2007 Cleveland Indians season

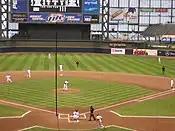
The Indians and Angels at Miller Park in Milwaukee

In that series, the Indians got a solid outing by CC Sabathia, and although the Angels roughed up the bullpen, closer Joe Borowski held on in the 9th inning to give the Indians a 7–6 victory. Angels' pitcher Joe Saunders dominated the second game, and the Angels won 4–1. In the final game of the series, Travis Hafner hit a 3-run home run in the bottom of the 8th inning to put the Indians ahead 4–2 for a comeback win.